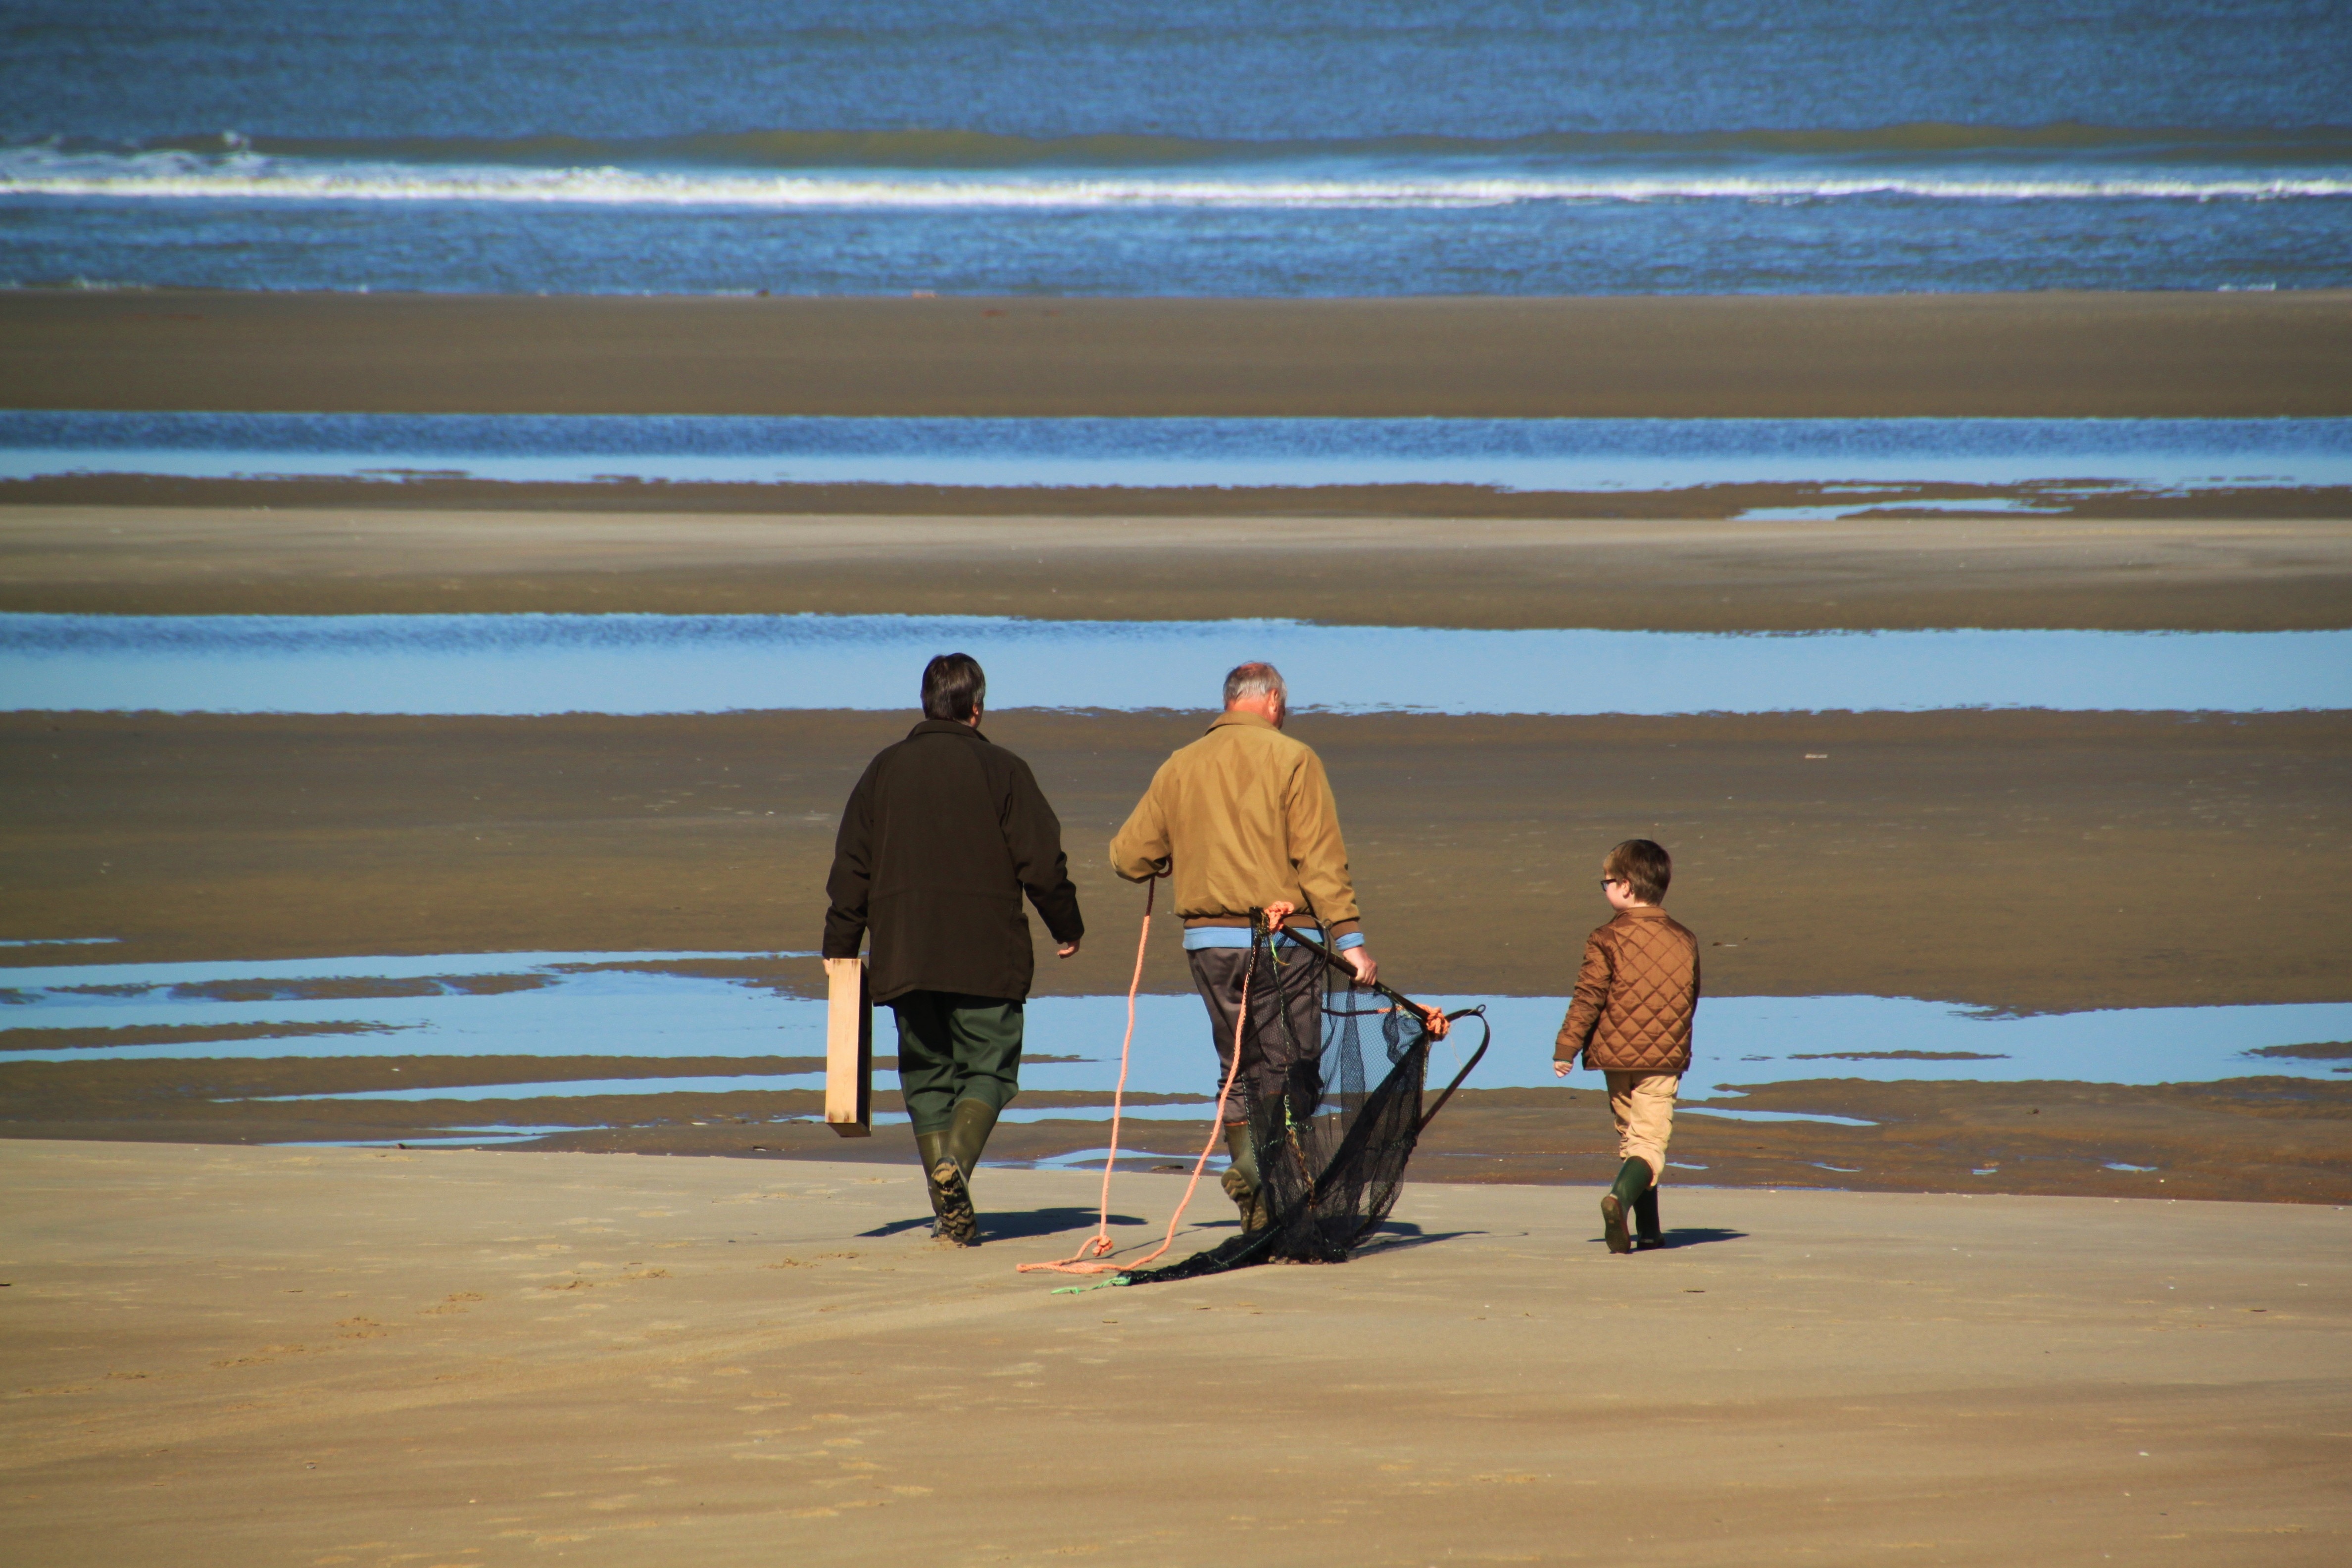
beach, landscape, sea, coast, water, nature, sand, ocean, horizon, people, sunset, morning, shore, wave, boy, evening, reflection, holiday, human, blue, leisure, structures, men, holidays, maritime, north sea, more, coastal landscape, personal, ebb, sand beach, crab fisherman, fishing net, sea level, de haan